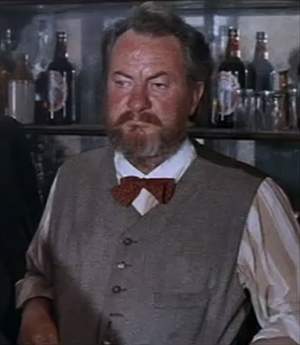
Leo McKern, de son vrai nom Reginald McKern, est un acteur australien né le 16 mars 1920 et mort le 23 juillet 2002. Il est apparu dans de nombreuses émissions télévisées britanniques, des films et plus de deux cents pièces de théâtre.